Dolly Peel

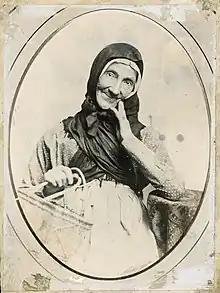

Dorothy Peel (1782–1857), better known as Dolly Peel, was a famous character in the Victorian era in South Shields, England, who acquired local legendary status. She is commemorated by a statue in the centre of the town.